Federation of Canadian Naturists

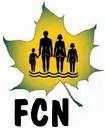

The "Federation of Canadian Naturists" (FCN) is the official International Naturist Federation (INF) representative for English-speaking Canada. It was founded in 1986, and has been reported to have 1,300 members.